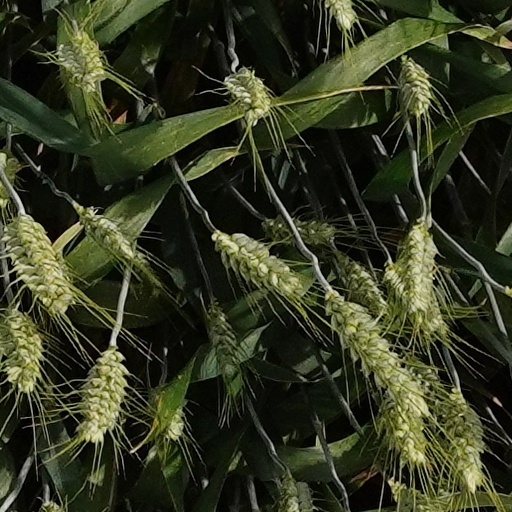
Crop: wheat